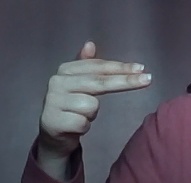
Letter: ghain